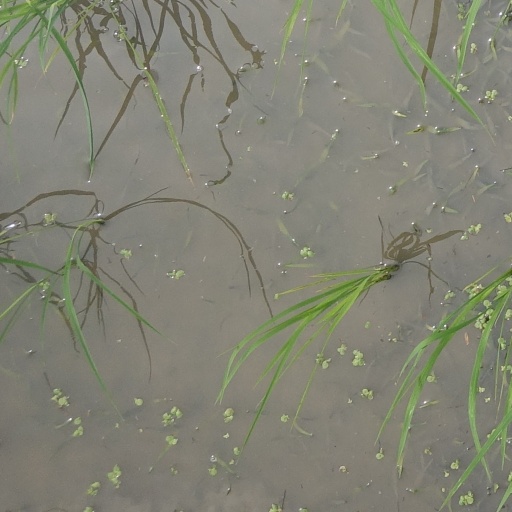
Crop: rice